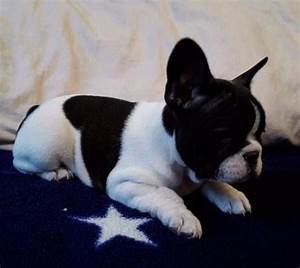
Label: dog